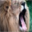
Label: lion